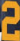
Number: 2